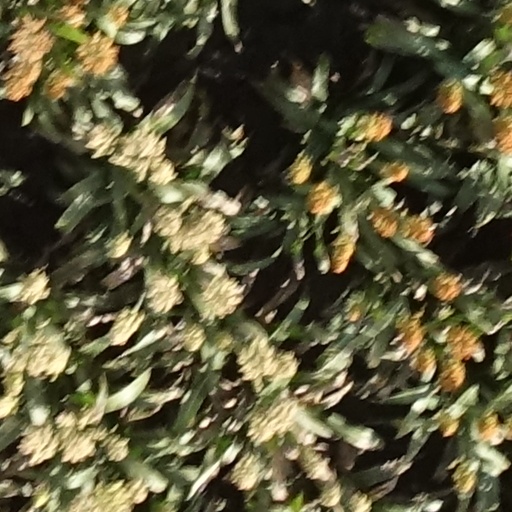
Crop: sorghum